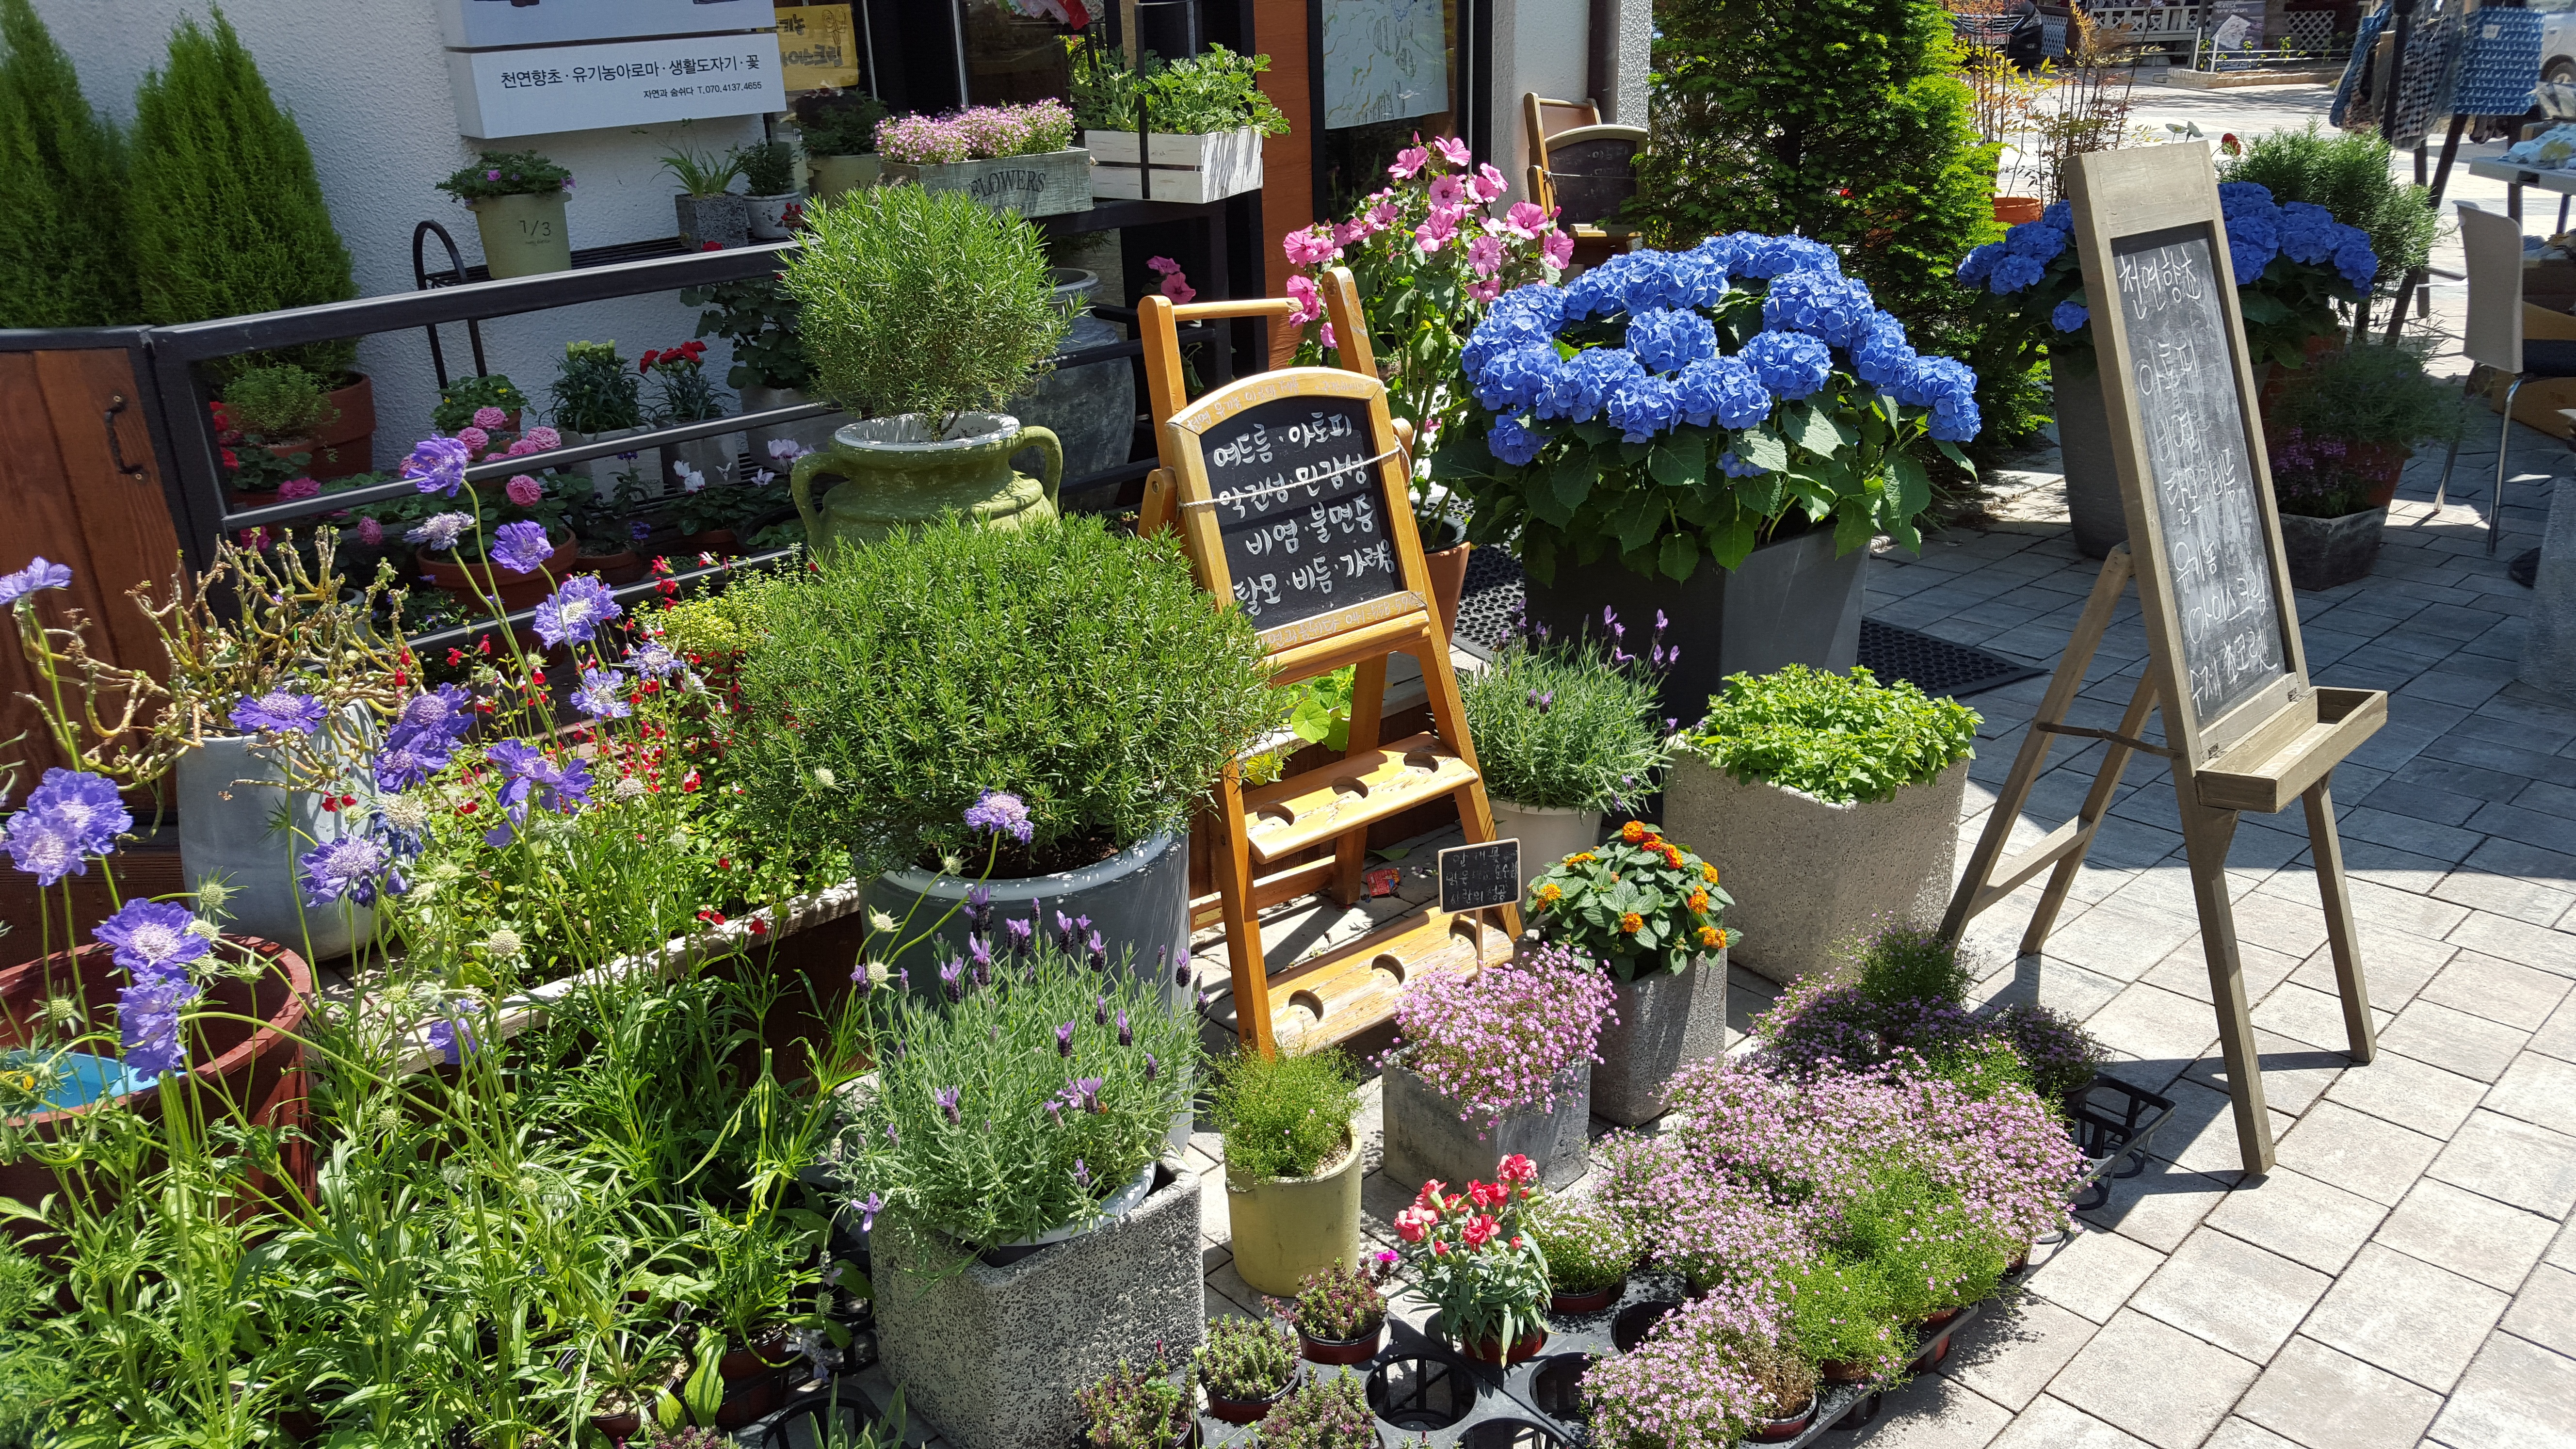
plant, flower, mediterranean, backyard, garden, flora, flowers, yard, floristry, floral design, flower shop, flower arranging, cheonan, asan, mediterranean street